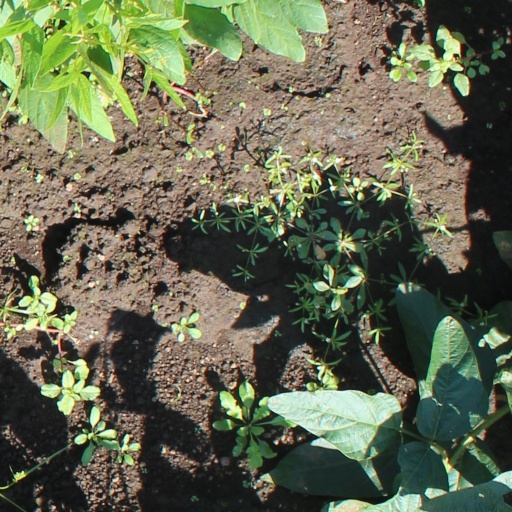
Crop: soybean